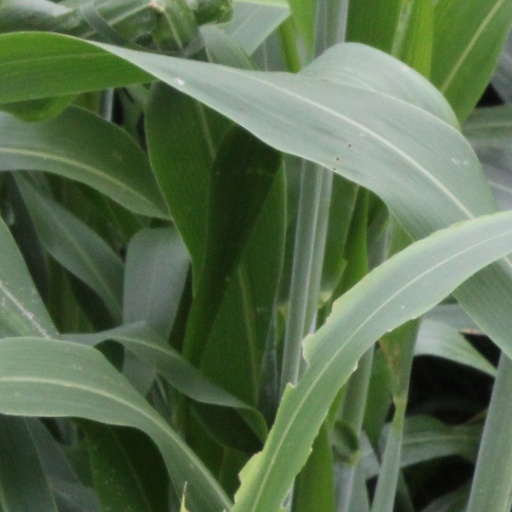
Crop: sorghum